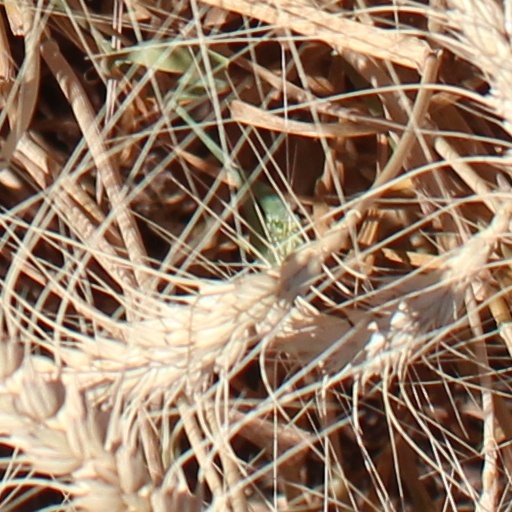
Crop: wheat